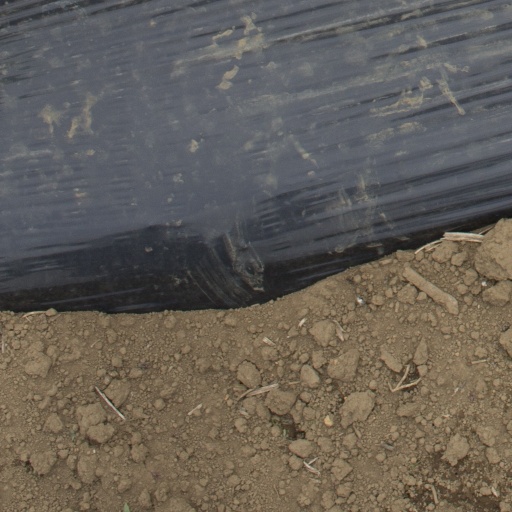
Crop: Jerusalem artichoke